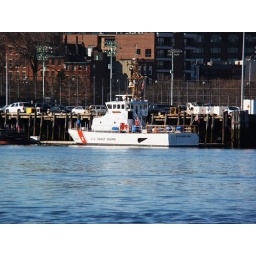
coast guard vessel &amp;quot;flying fish&amp;quot; docked at Boston coast guard base in the North End of Boston